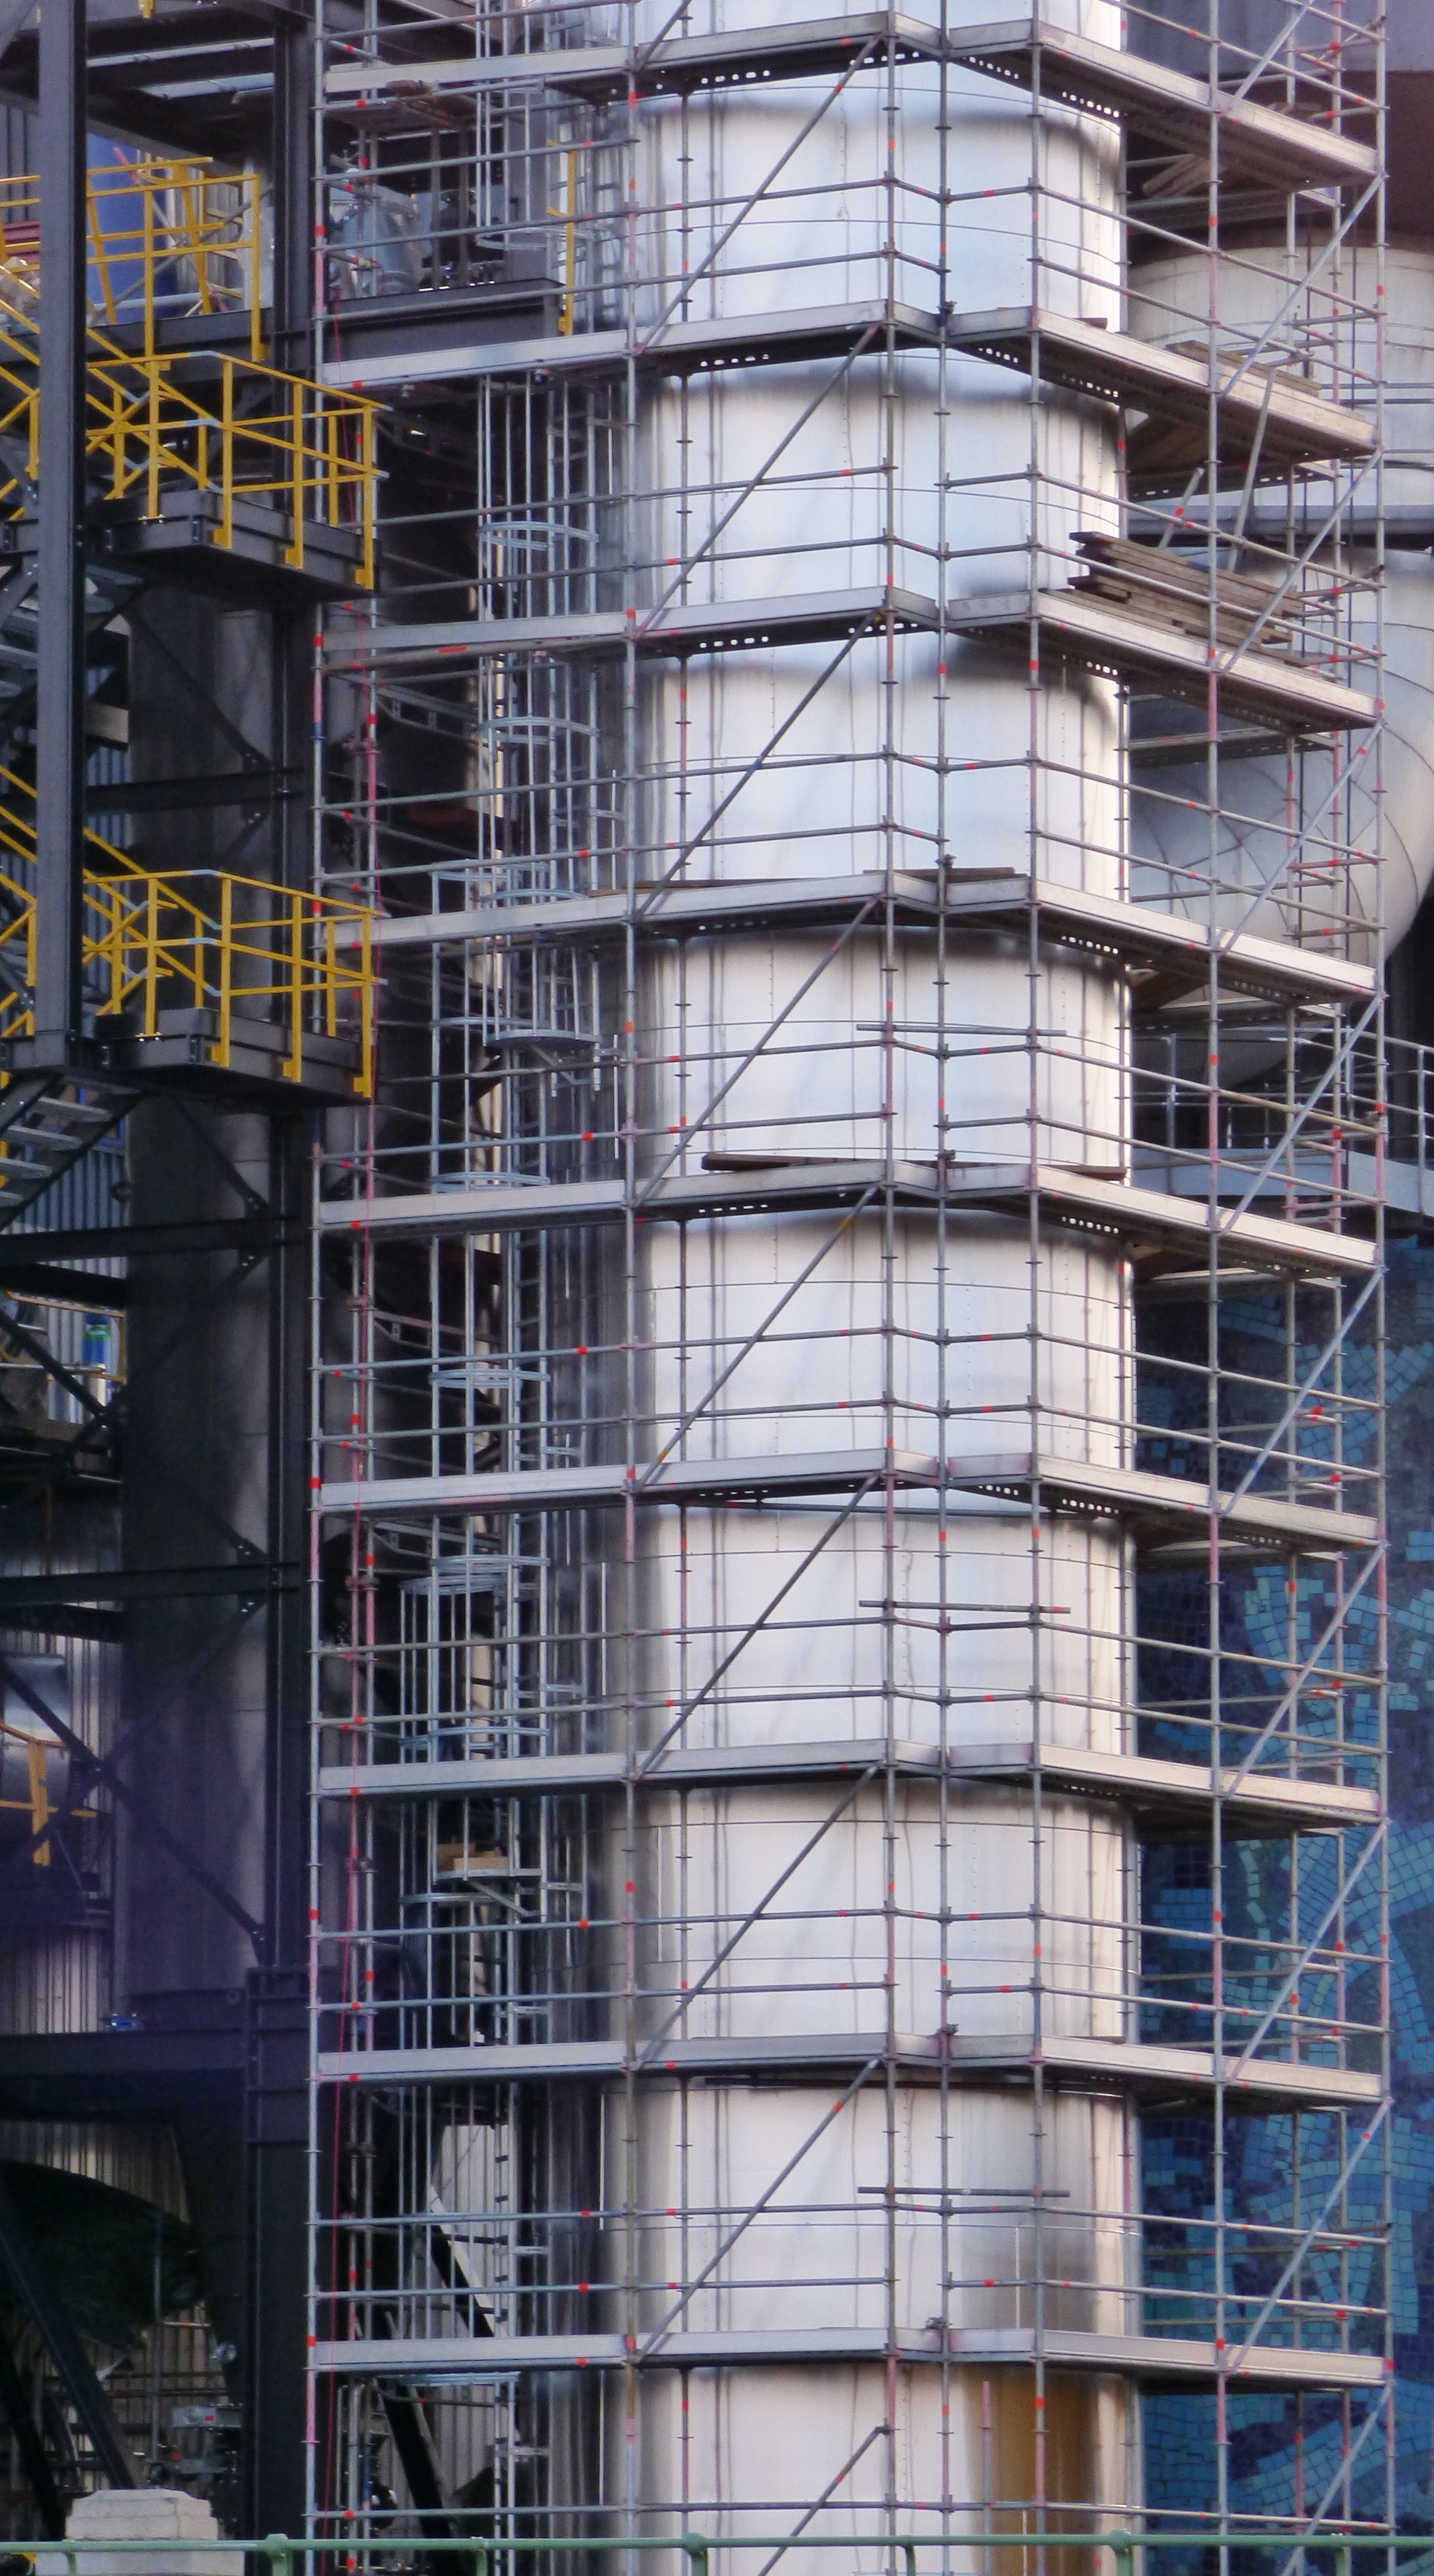
architecture, building, skyscraper, construction, facade, tower block, scaffolding, metropolis, condominium, the design of the, construction work, element construction, urban area